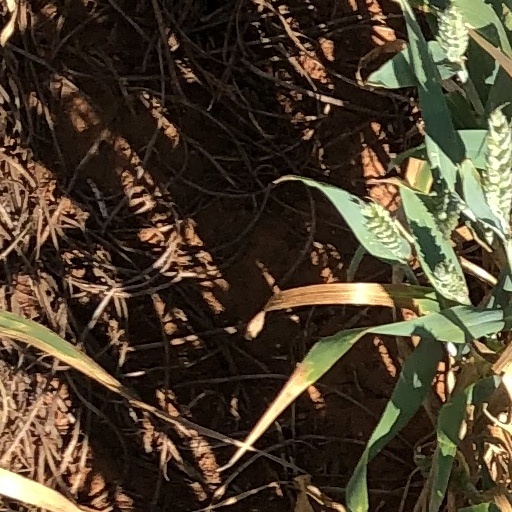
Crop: wheat